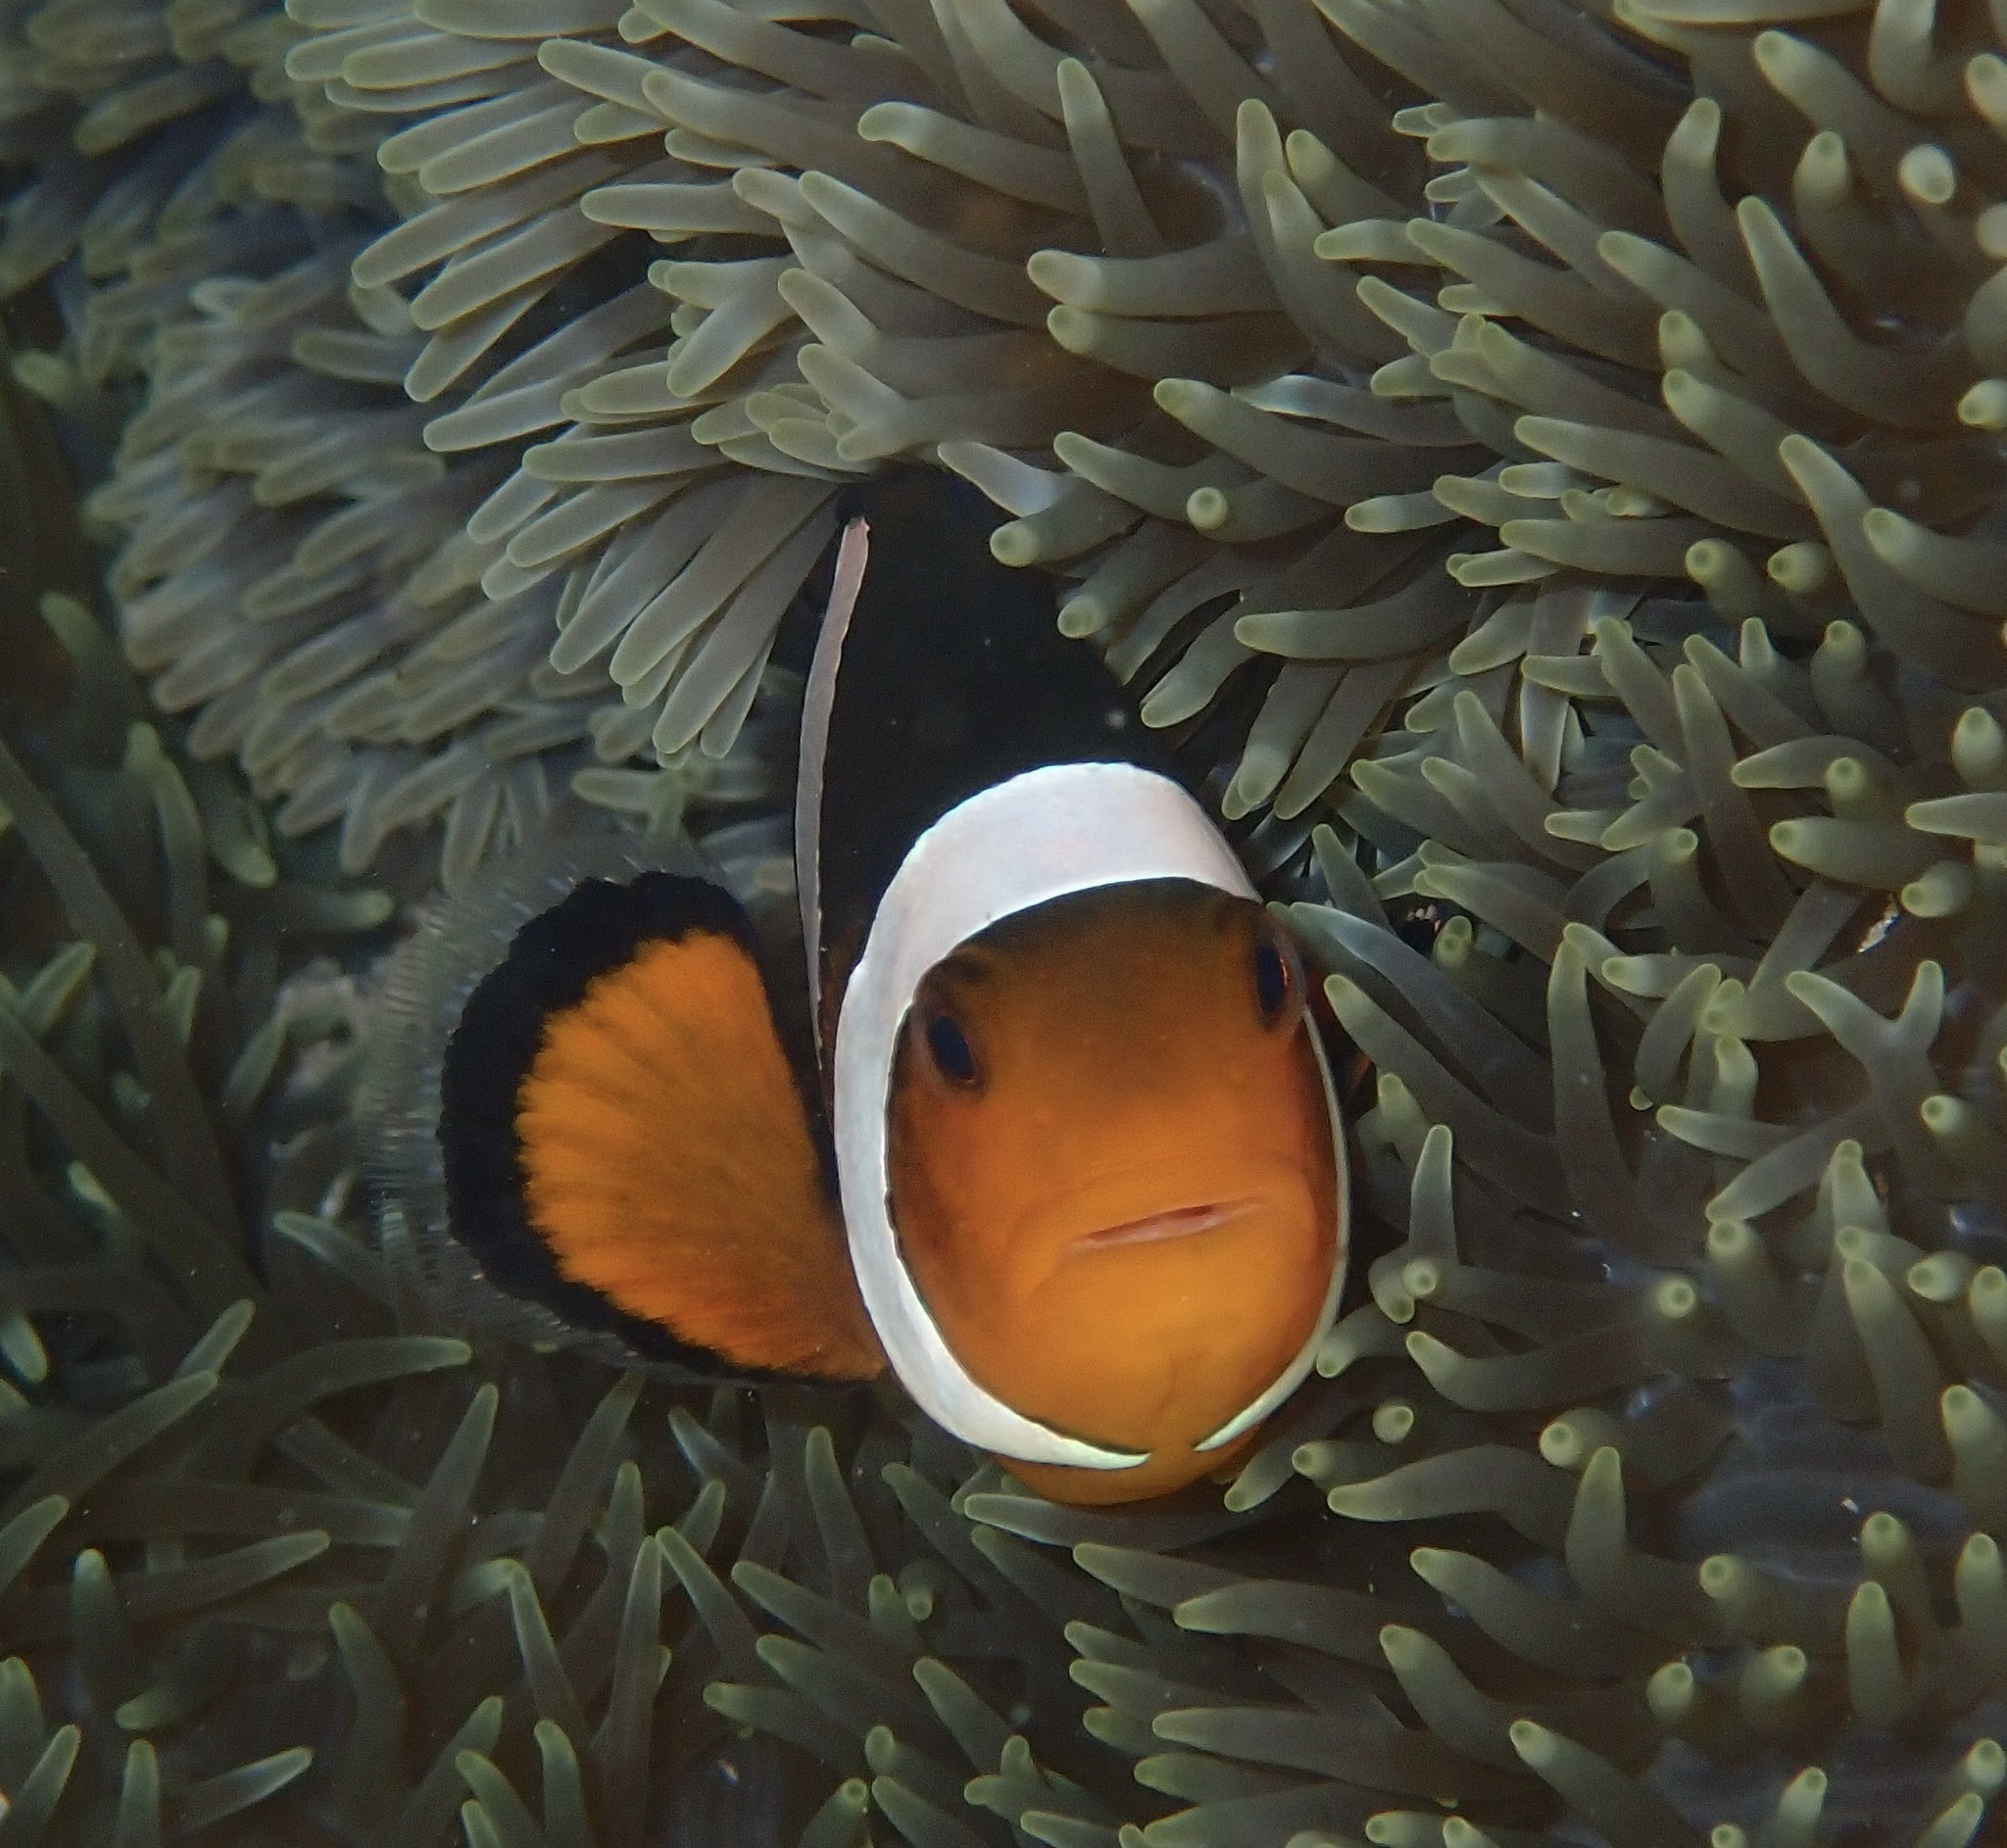
Amphiprion ocellaris (Ocellaris Anemonefish)